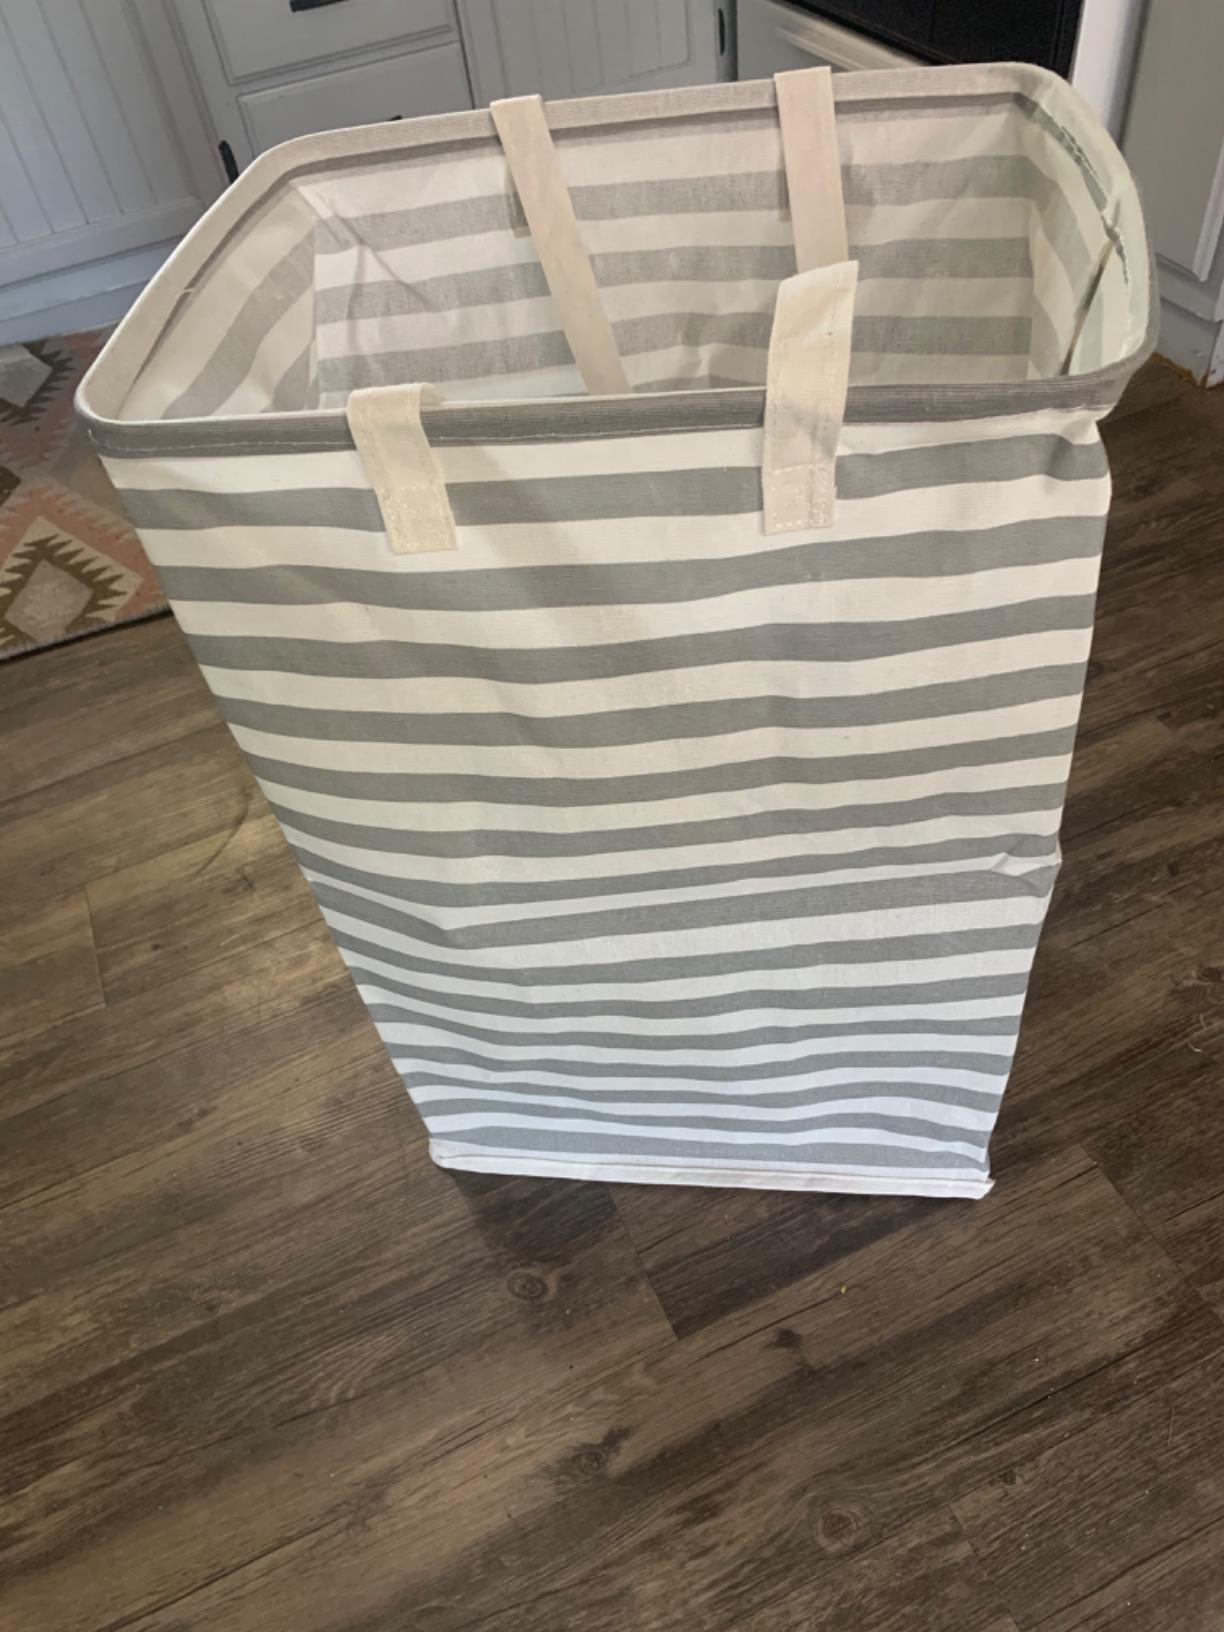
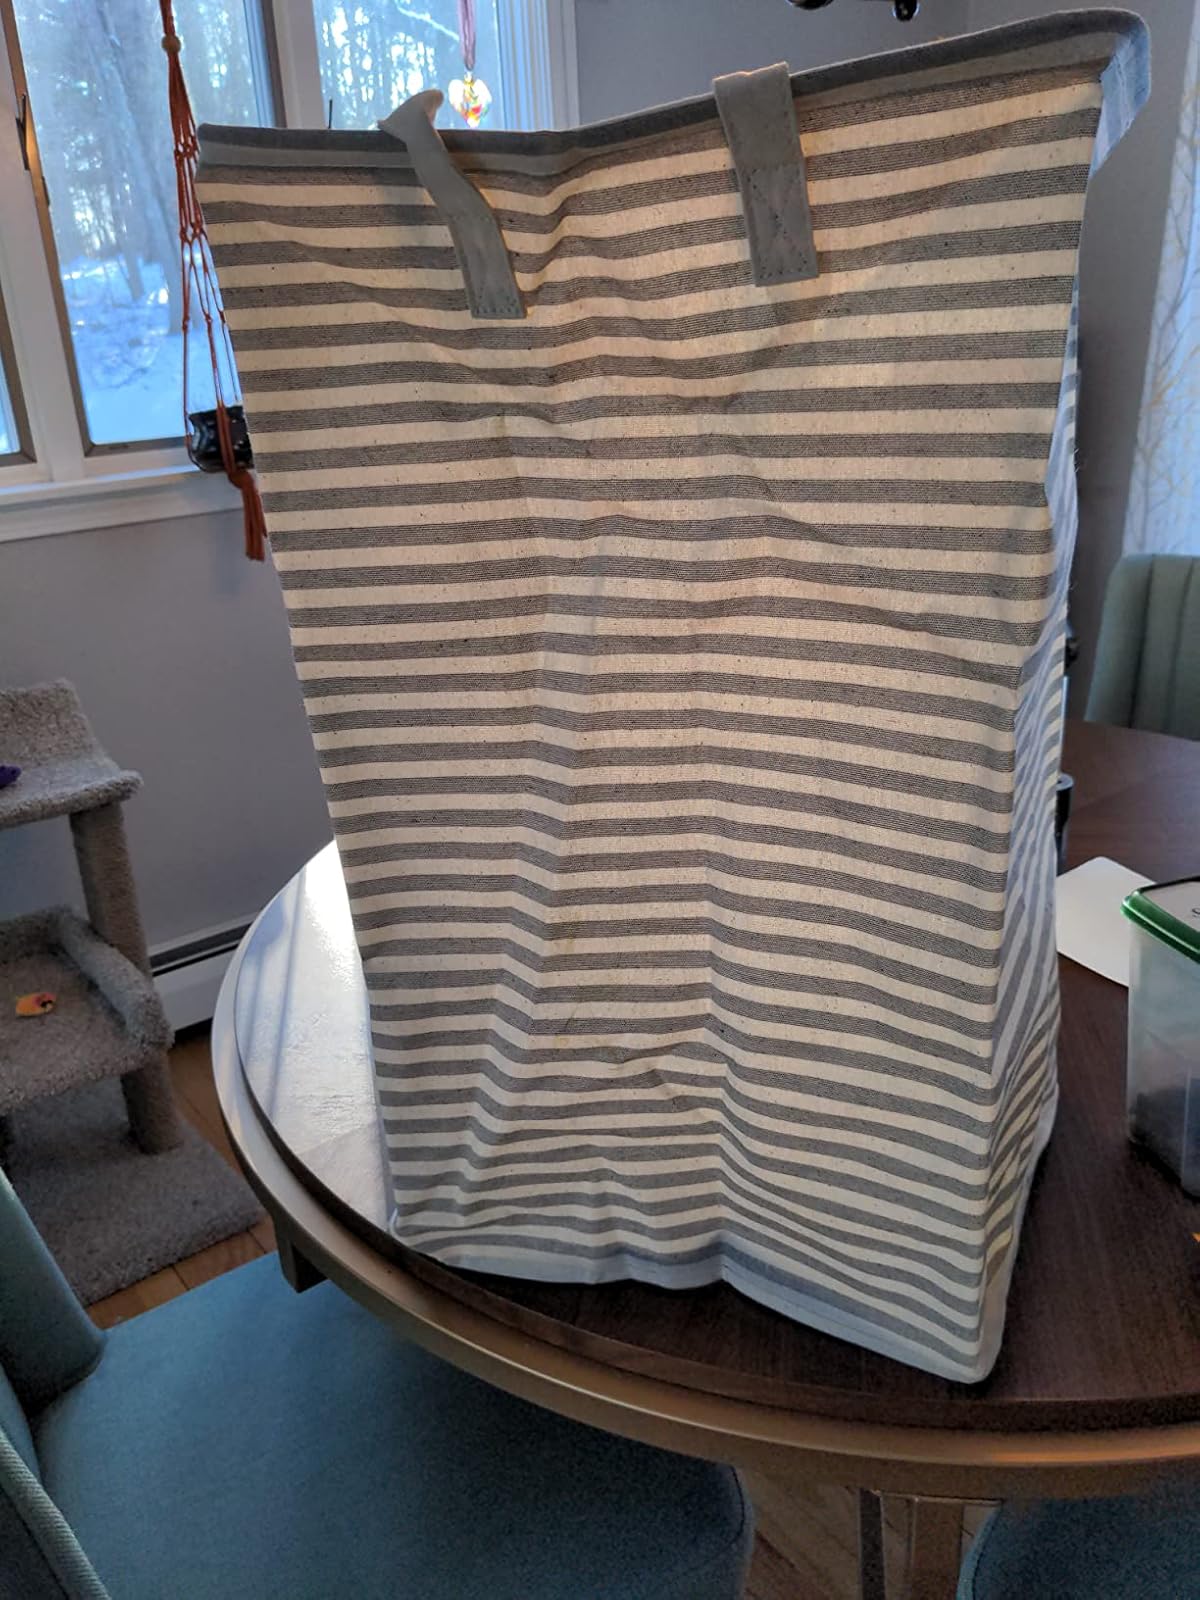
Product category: items_hamper
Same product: no